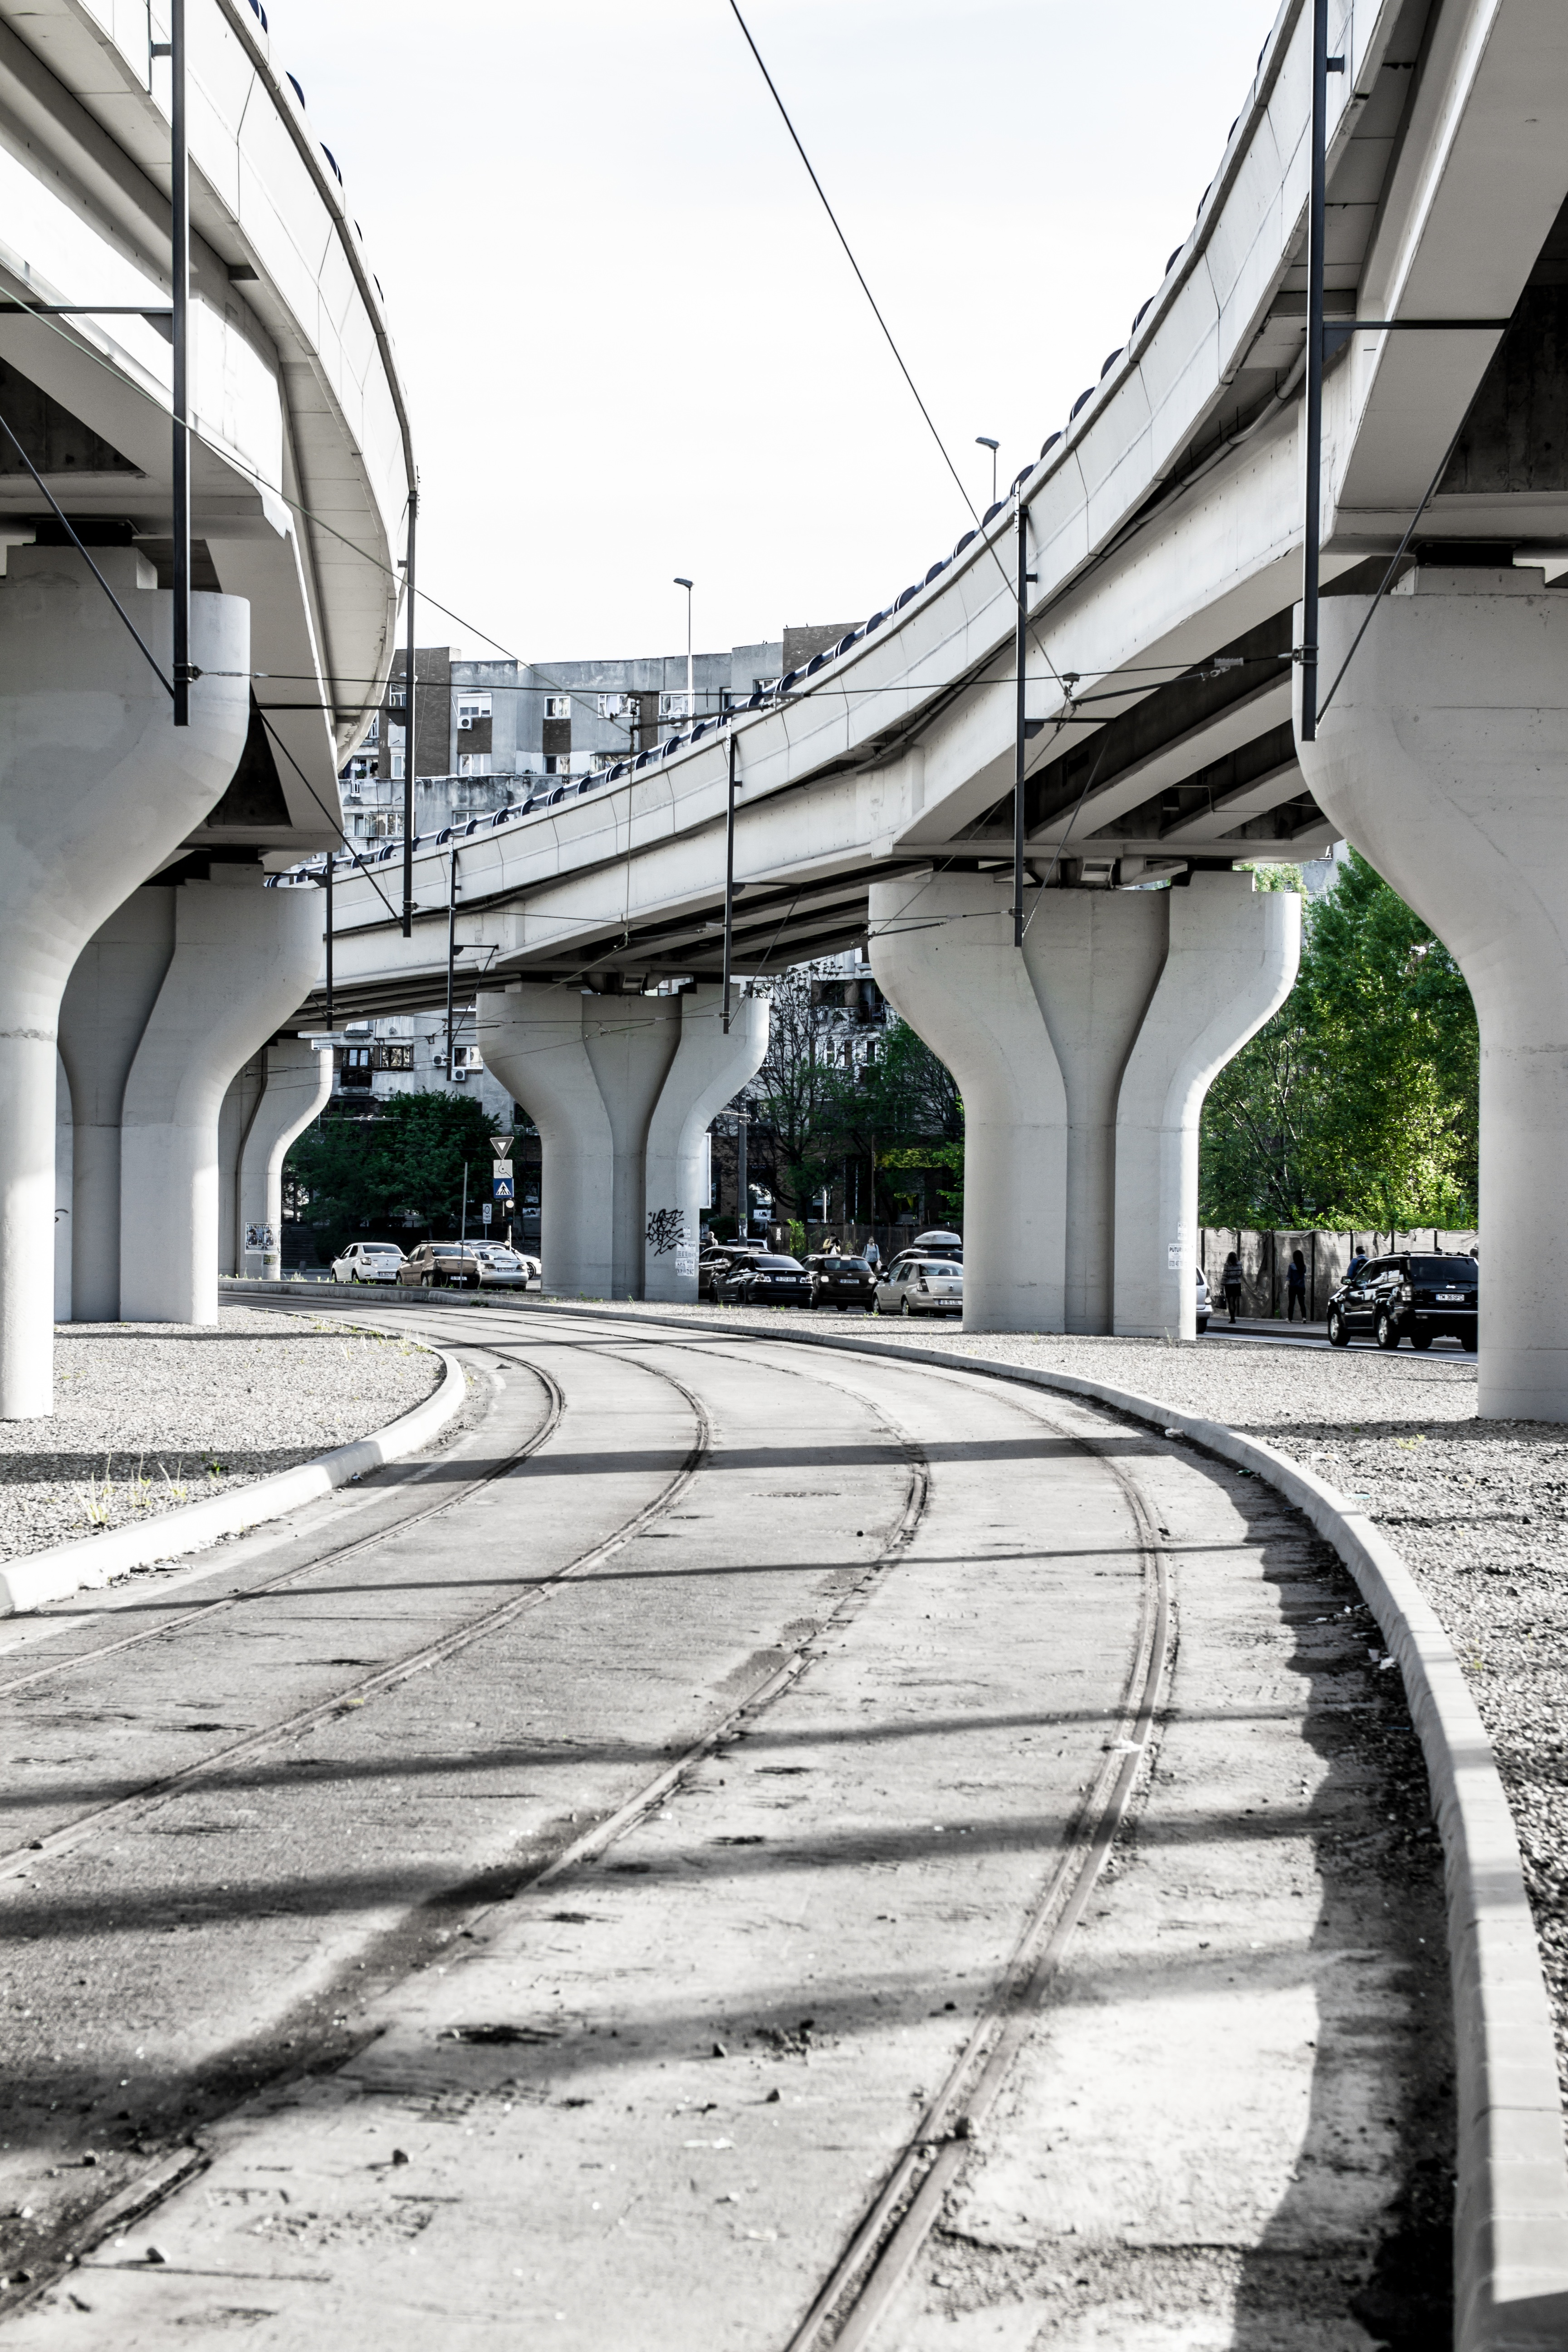
architecture, structure, track, bridge, street, overpass, transport, arch, line, monochrome, public transport, shape, urban area, monochrome photography, residential area